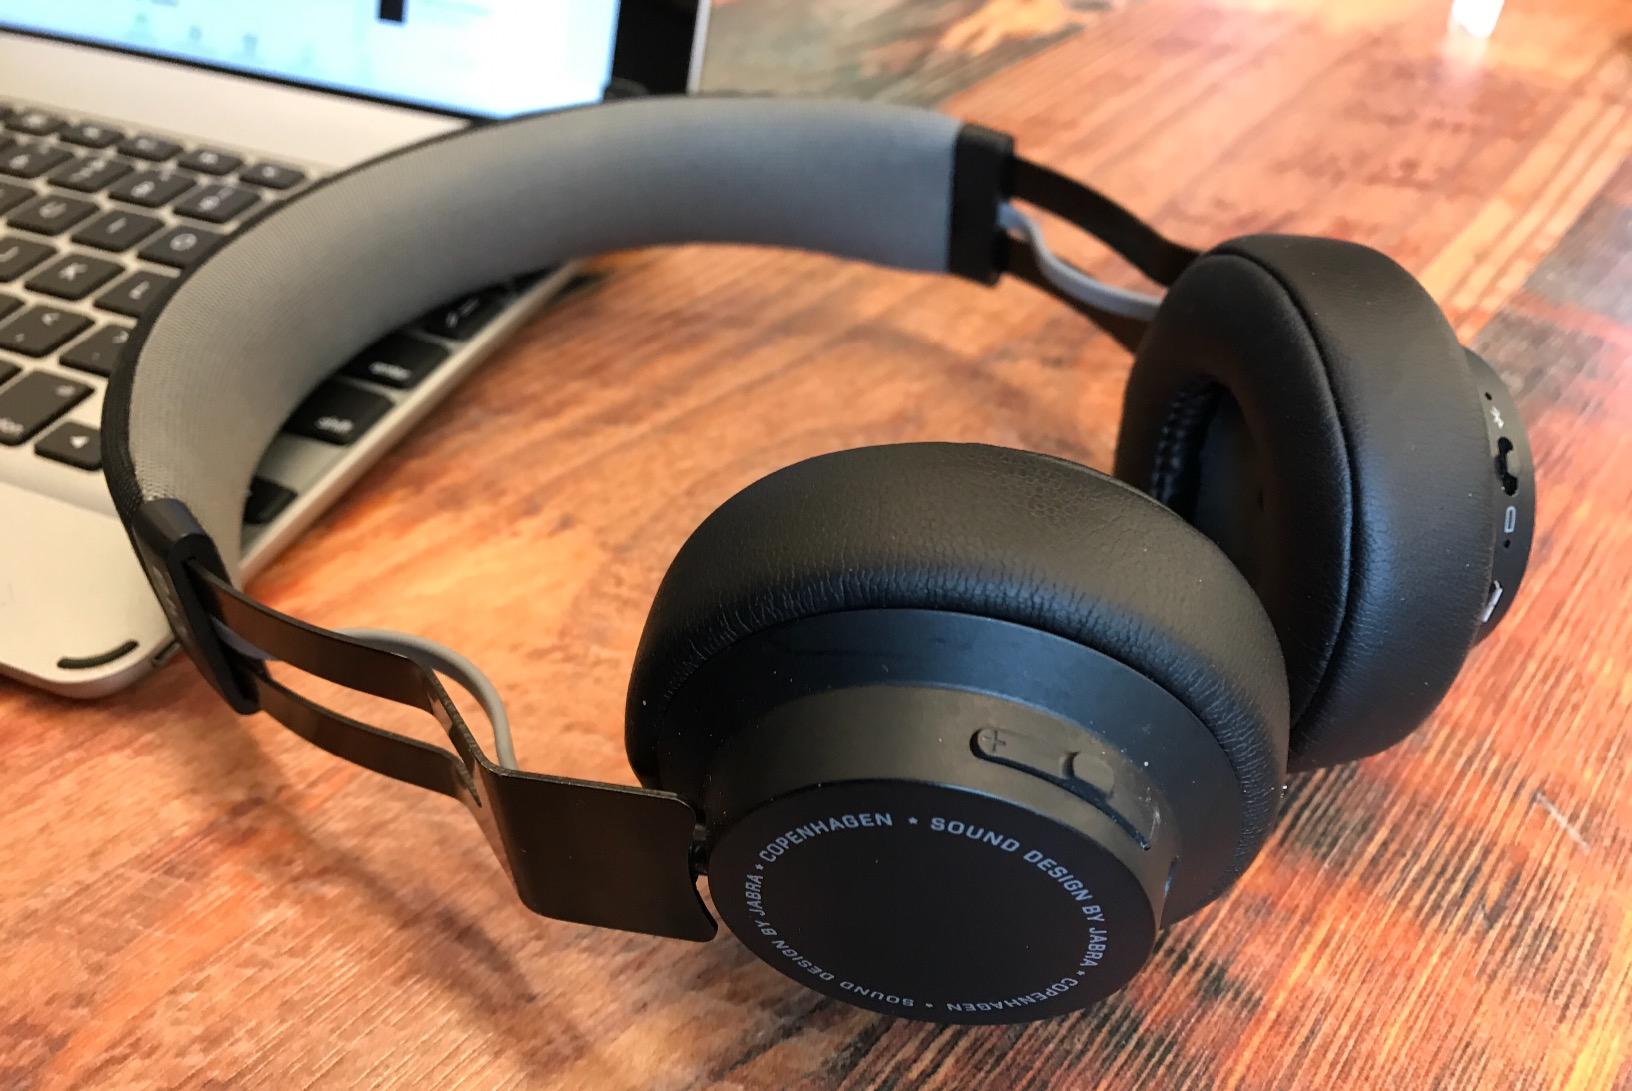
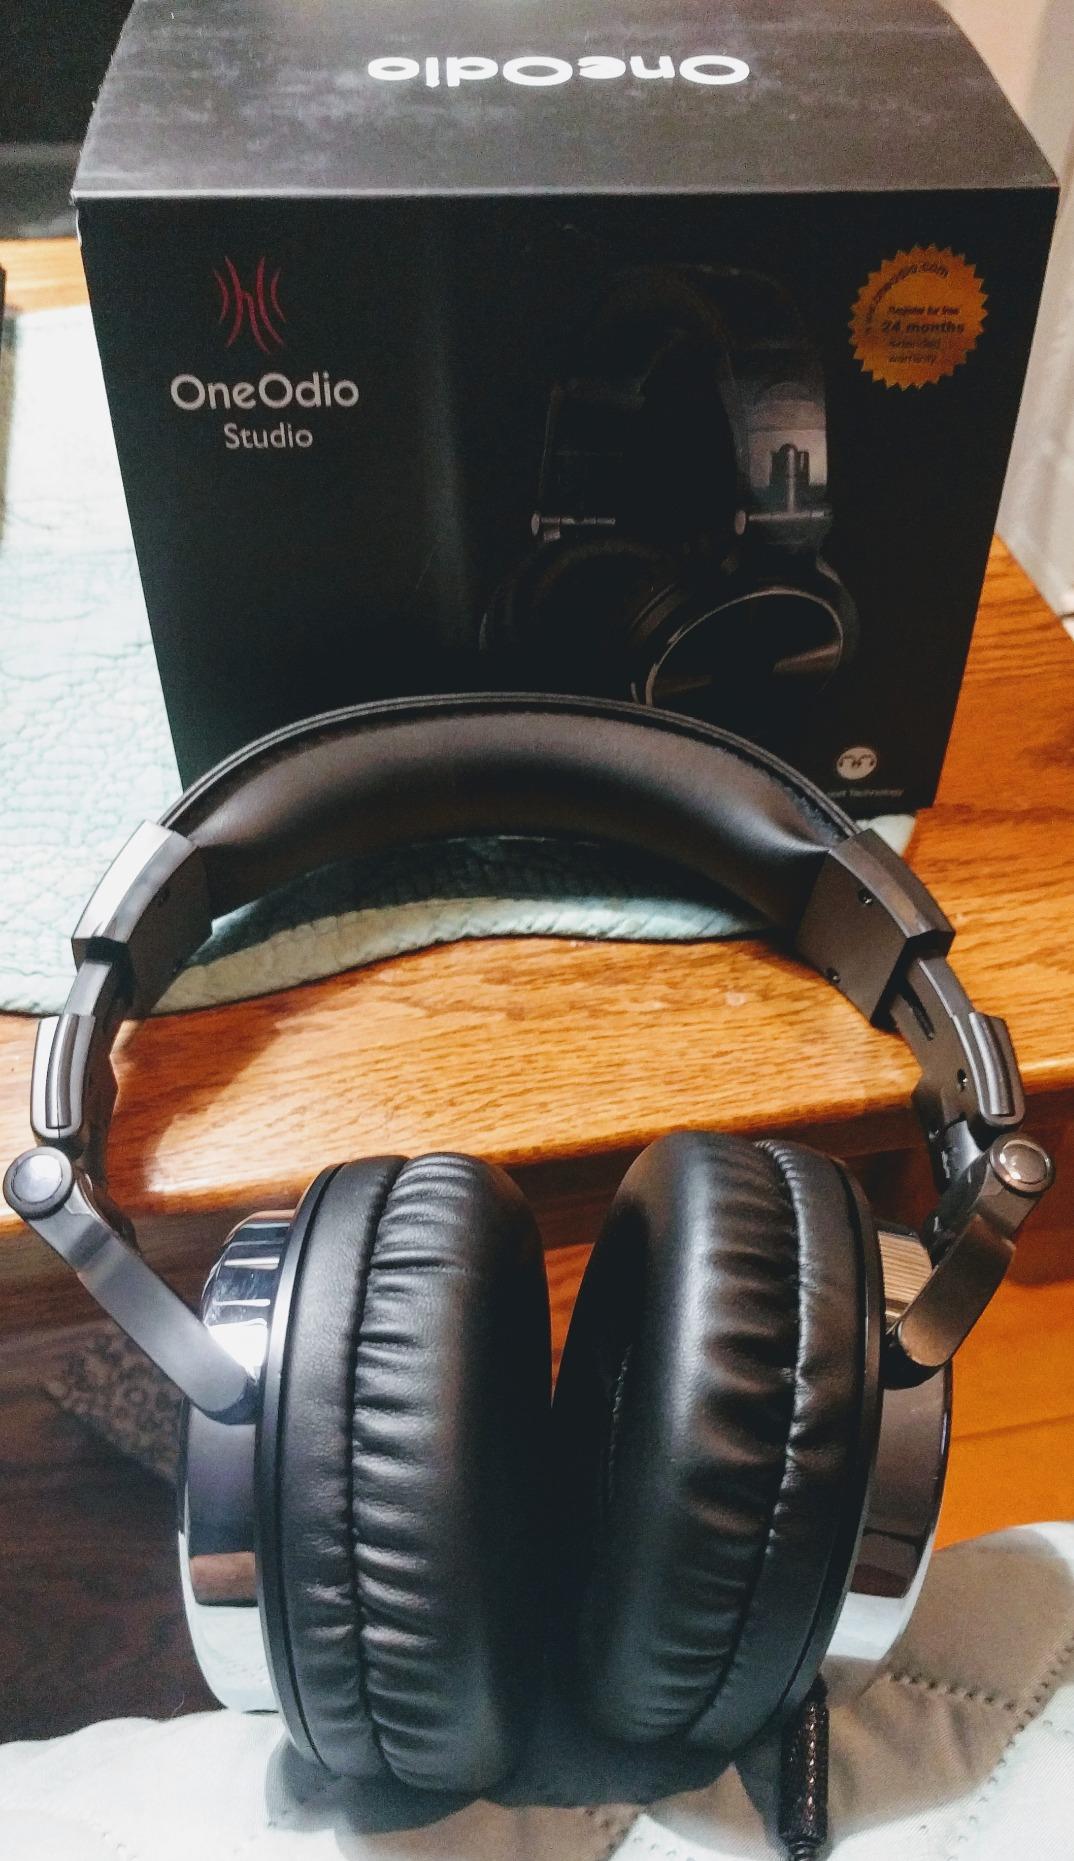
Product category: headphones
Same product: no